Train Express Régional Dakar

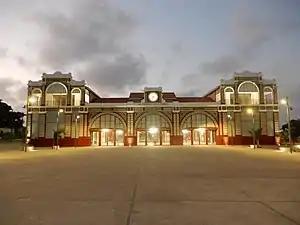
Dakar railway station

It has an infrastructure maintenance site in Rufisque, and a train maintenance site in Colobane. It has a provision for the installation of 4 future tracks.